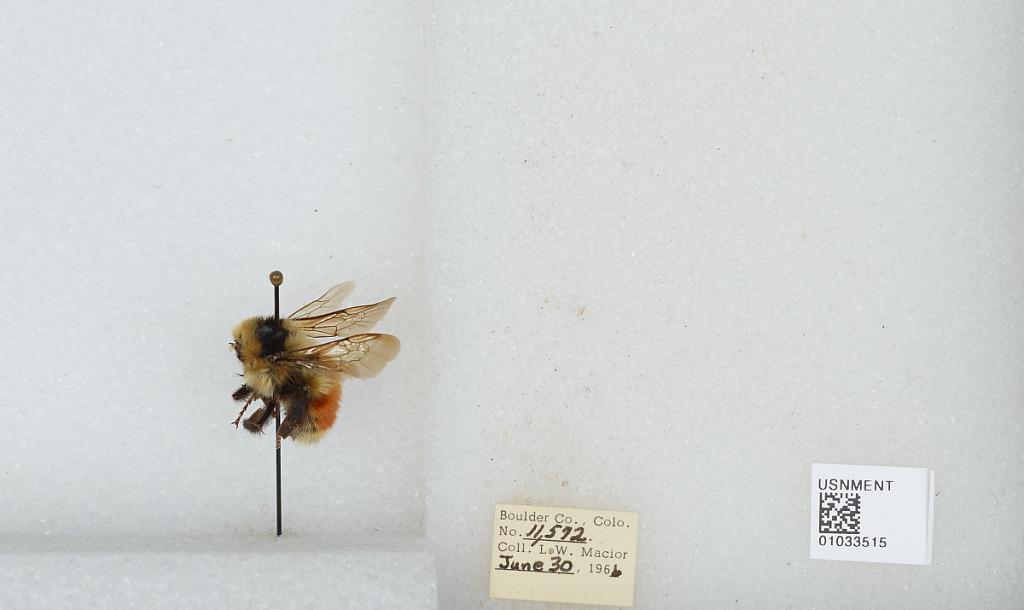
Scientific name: Bombus (Pyrobombus) sylvicola Kirby
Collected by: L. Macior
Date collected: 1966-6-30
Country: United States
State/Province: Colorado
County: Boulder
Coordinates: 40.0722, -105.584